Eastern Rukum District

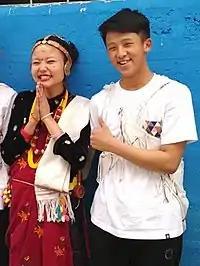
Magars make up the majority of Eastern Rukum demography (51%)

After the bitterness arising with the implications of subsequent disruptive state actions, the peasants of the districts began to resonate with the communist parties who were advocating against social and political injustice. Researchers point out that due to lasting feudalism, aristocracy, social inequality within the district, there was a growing dissatisfaction of the larger public towards the elites. As a result, eastern Rukum became one of the earliest communist stronghold of the country during the 20th century. Not surprisingly, it also became the heartland of Nepalese Civil War (Maoist revolution) and the district came to be known as a Magar homeland of the war against land inequality, ethnic inequality, feudalism and aristocracy from 1996 till 2006. The region became a historical base area of the People's War of Nepal and provided many foot soldiers, commanders, prominent leaders and martyrs during the war, ultimately pivoting the country into a democratic Federal republic in 2008 with the end of 240-year-old monarchy.